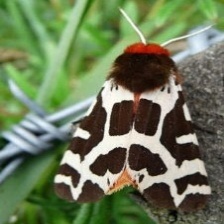
Species: GARDEN TIGER MOTH